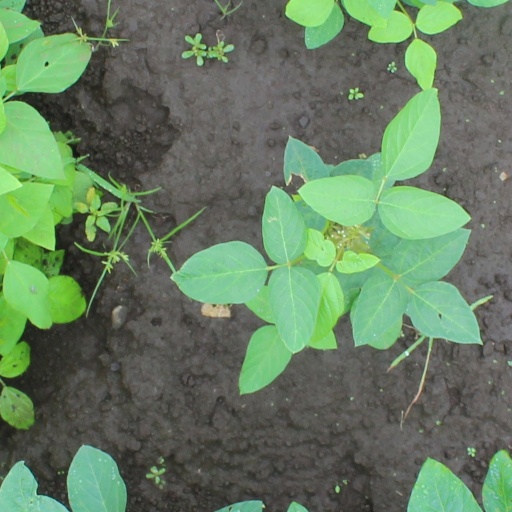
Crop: soybean